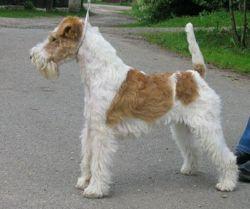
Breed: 226-n000057-wire_haired_fox_terrier